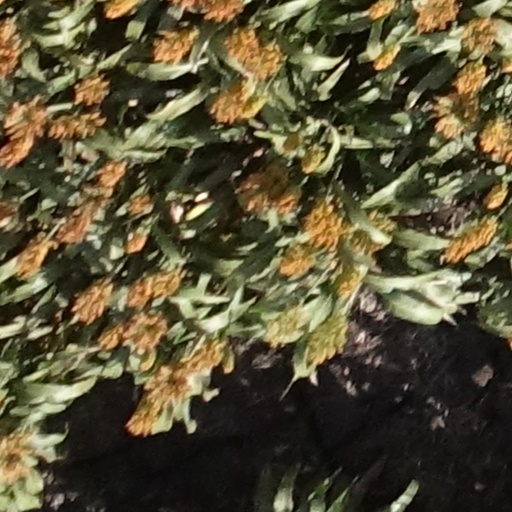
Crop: sorghum